Trinity Is Still My Name

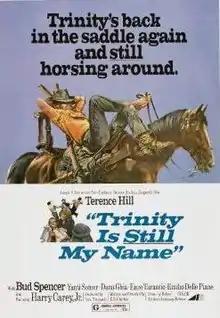
U.S. theatrical release poster

Trinity Is Still My Name (lit. "...They Kept Calling Him Trinity") is a 1971 Italian Spaghetti Western comedy film directed by Enzo Barboni. Starring the film duo of Terence Hill and Bud Spencer, it is a direct sequel to "They Call Me Trinity" (1970). It was shot extensively in Campo Imperatore, Abruzzo. It was the highest-grossing Italian film to that point in time. In 1995, a sequel was made, "Sons of Trinity", as a continuation of the "Trinity" series.